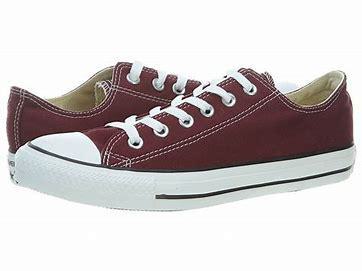
Brand: Converse
Model: Chuck Taylor All Star Ox